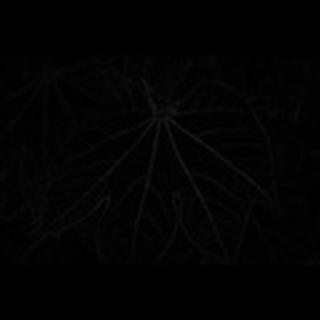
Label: healthy_cotton